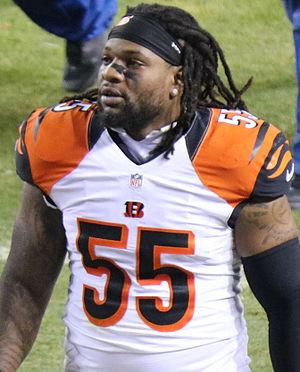
Vontaze DeLeon Burfict, Jr., né le 24 septembre 1990 à Los Angeles, est un joueur américain de football américain.